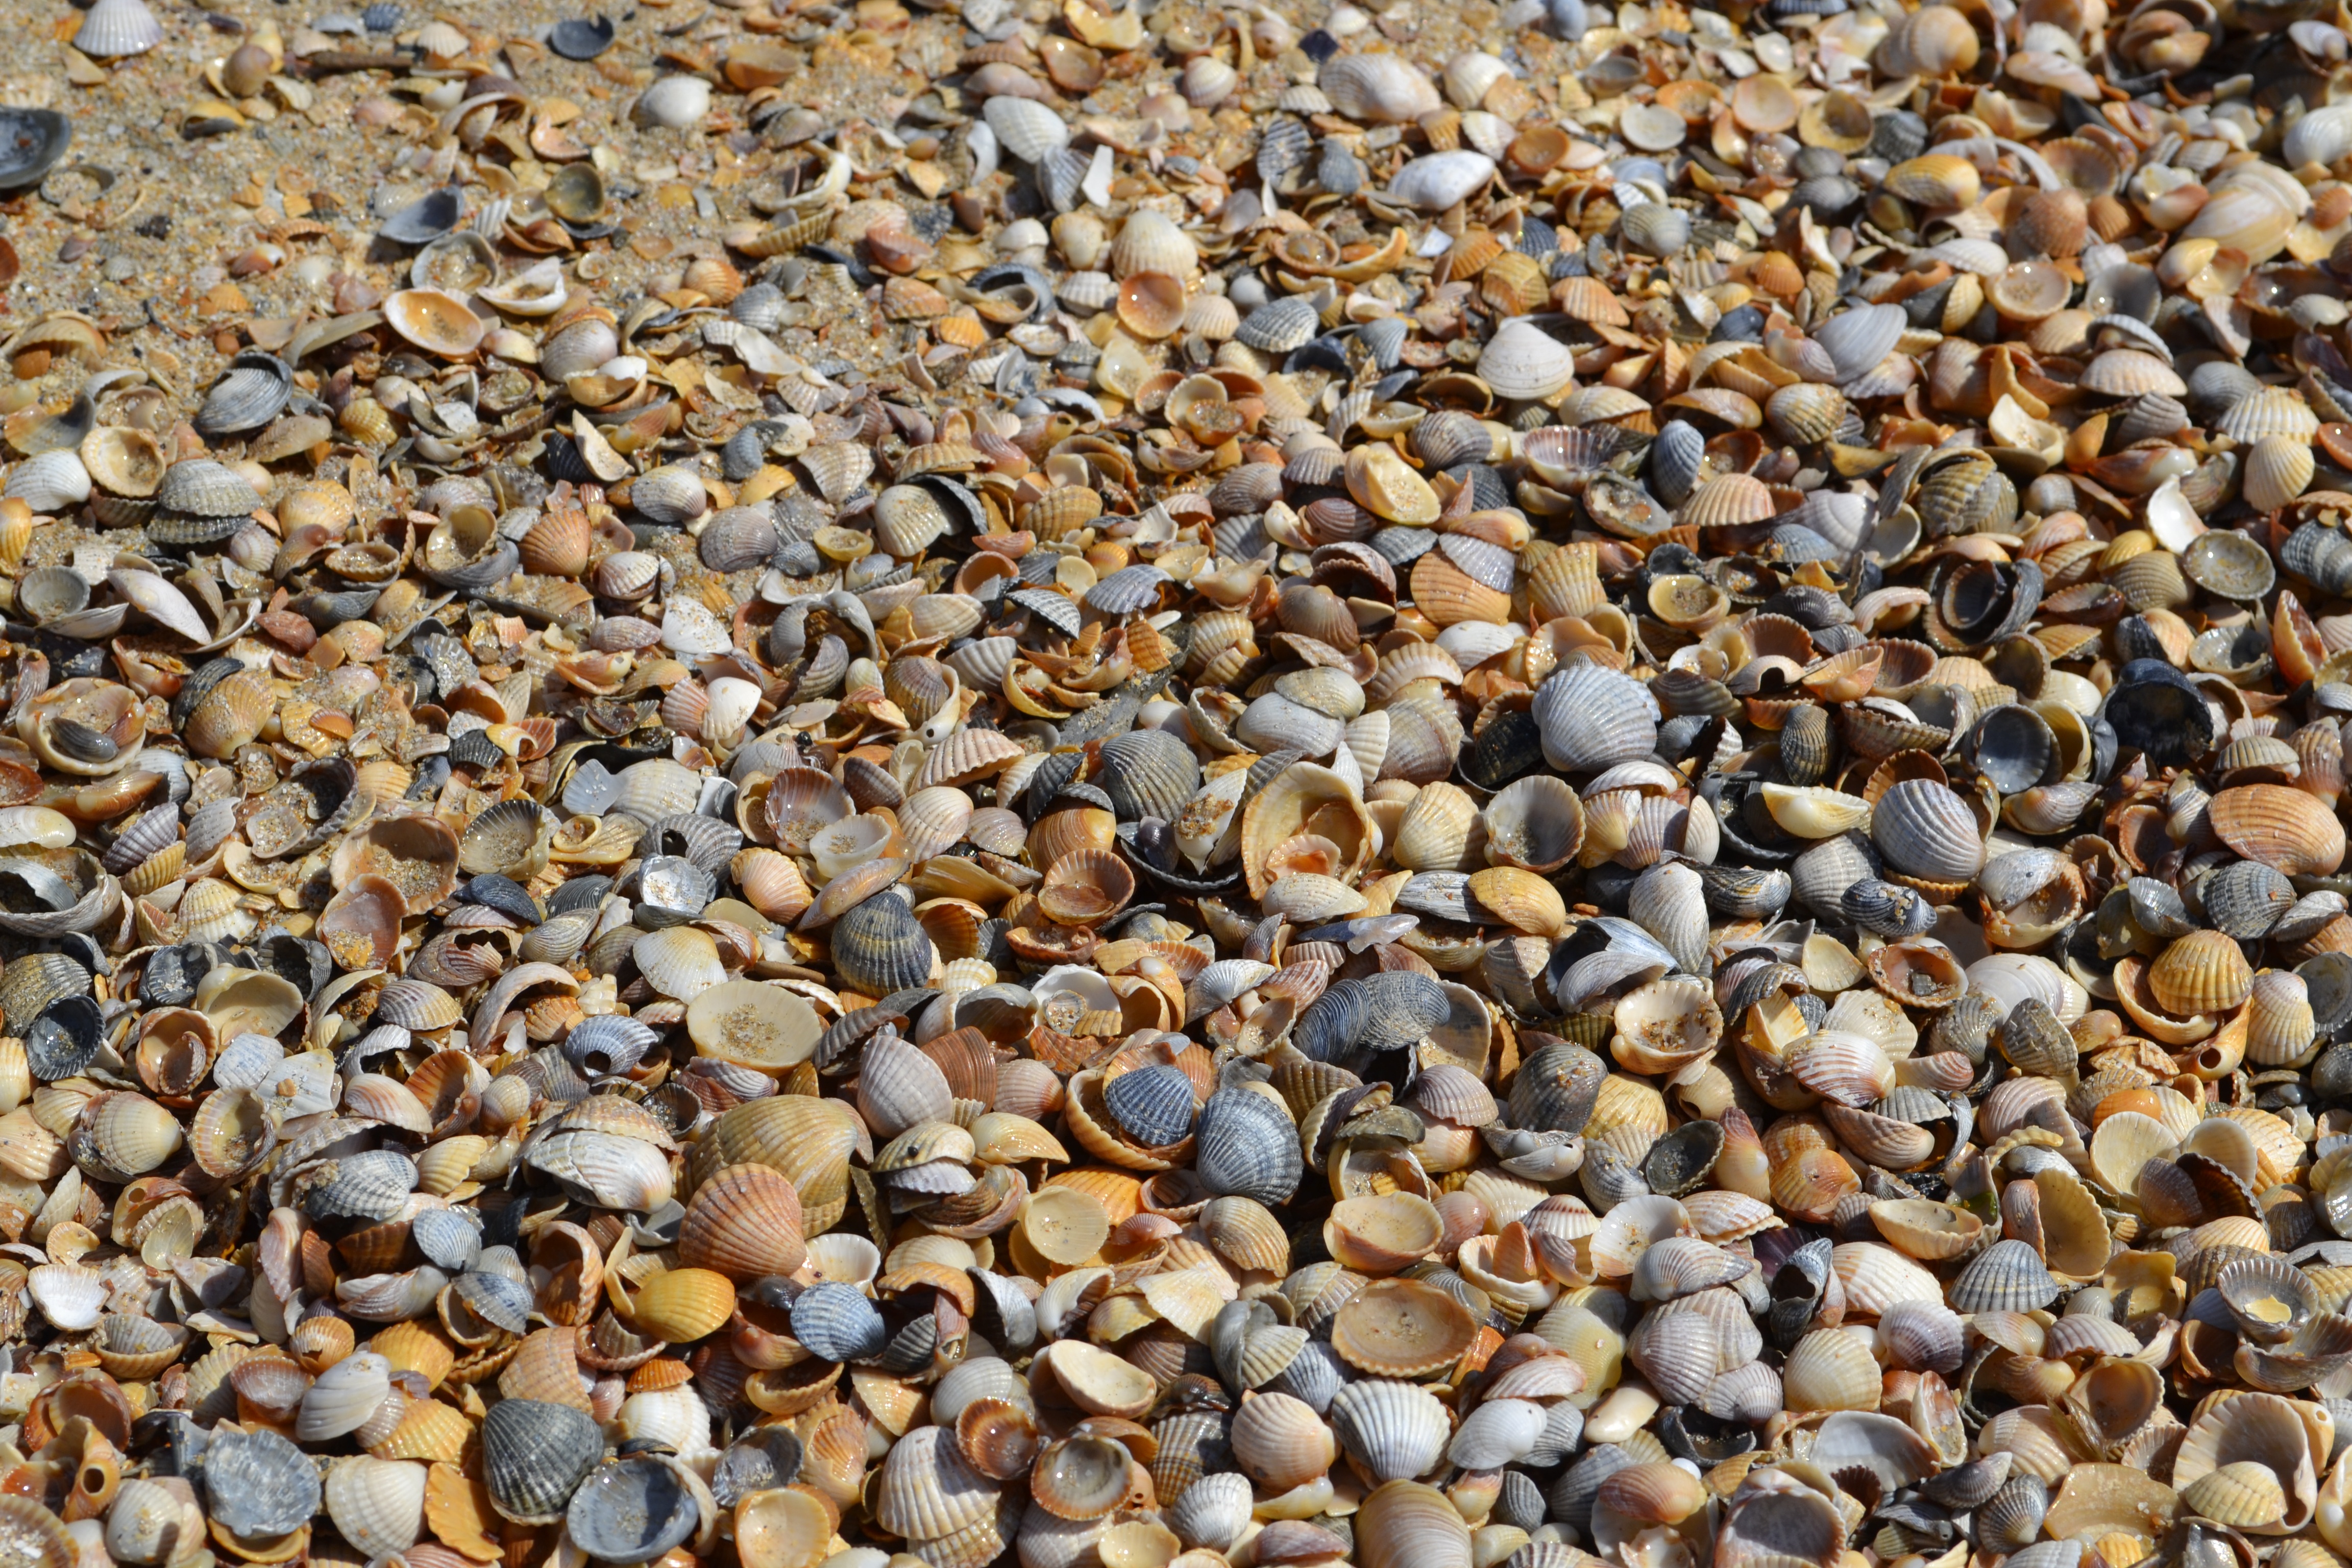
beach, sand, rock, pebble, soil, material, seashell, gravel, coquina, sea of azov